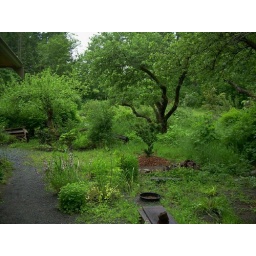
king apple tree habitat in royston